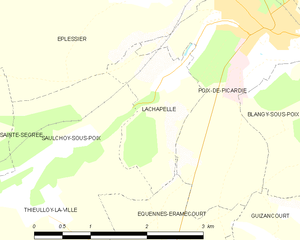
Carte des communes françaises Lachapelle